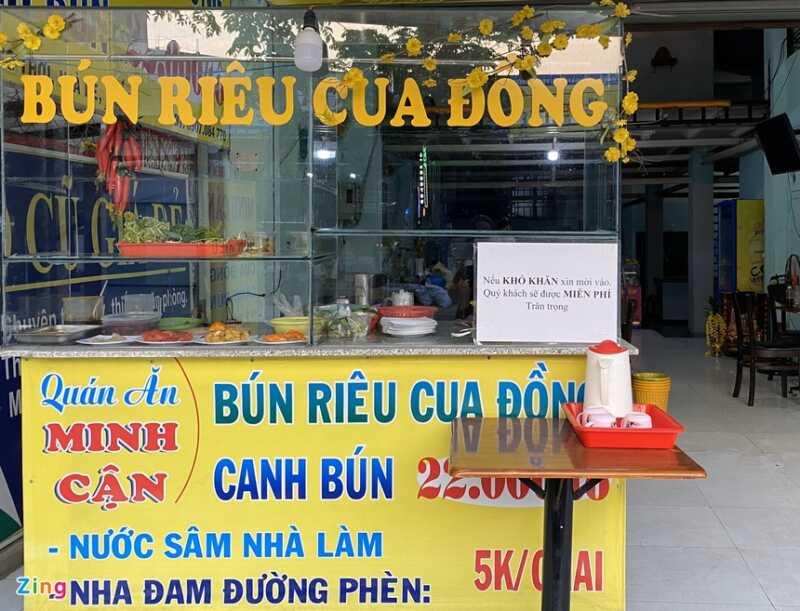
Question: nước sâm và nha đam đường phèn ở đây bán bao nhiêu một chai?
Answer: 5 000 đồng một chai